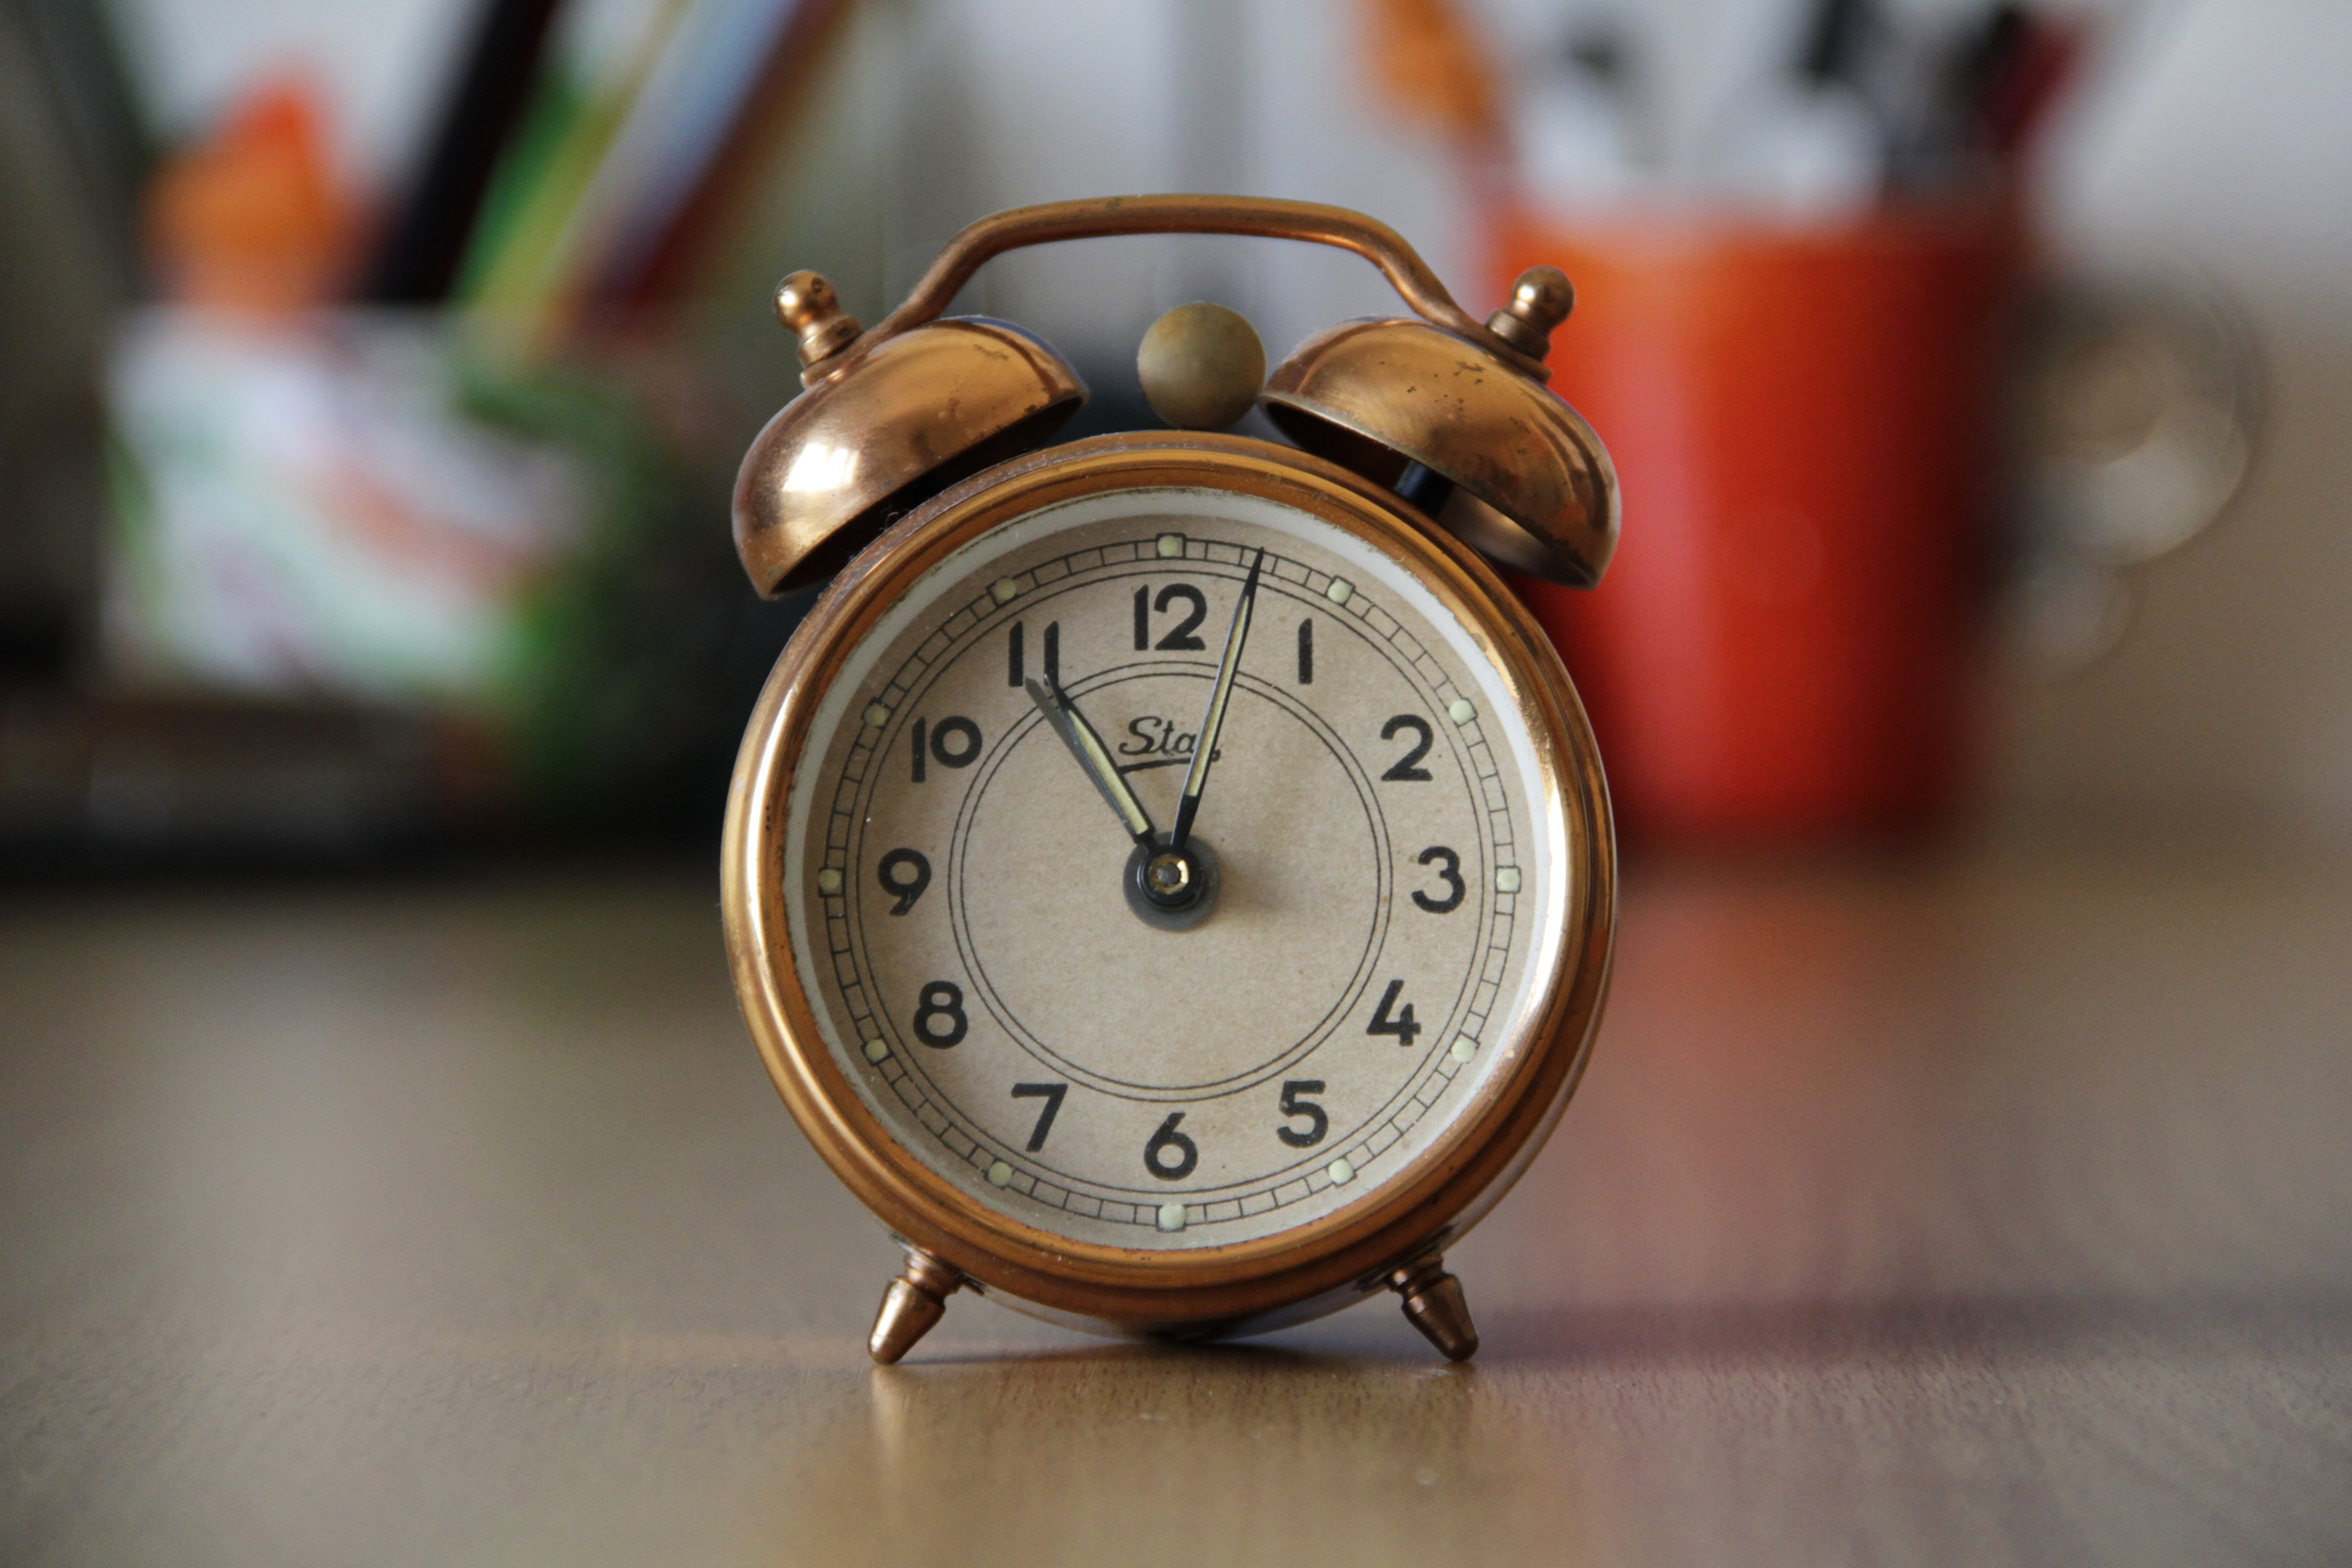
watch, hand, vintage, antique, retro, round, clock, time, number, hour, old, home, analog, alarm clock, alarm, decoration, decor, timepiece, minute, day, classic, early, bells, ringing, home accessories